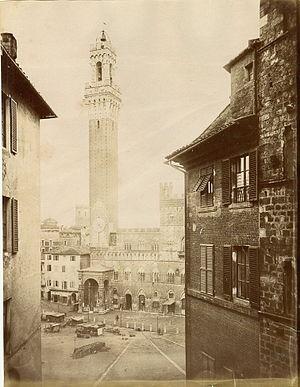
La Piazza del Campo est la place principale de la ville de Sienne. Elle est reconnaissable par sa forme incurvée inclinée comme un amphithéâtre, la partie basse donnant sur le Palazzo Pubblico et sa tour la Torre del Mangia haute de 102 m.